Franz Metzner

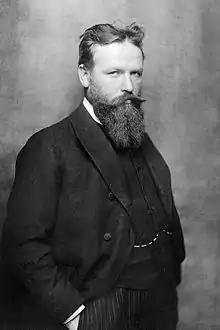
Franz Metzner by Nicola Perscheid

Franz Metzner (18 November 1870, Wscherau, near Plzeň – 24 March 1919, Berlin) was an influential German sculptor, particularly his sculptural figures integrated into the architecture of Central European public buildings in the Art Nouveau / Jugendstil / Vienna Secession period. His style is difficult to classify.